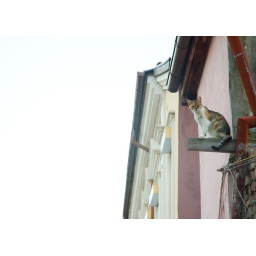
best seat in the house